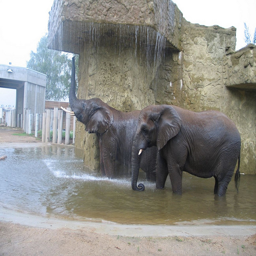
A couple of elephants walking under a waterfall.
The elephants are taking a shower under a waterfall.
One elephant is enjoying the water from the waterfall and the other elephant is enjoying standing in the water.
Two elephants are standing under a man made water fall.
Two elephants bathing in a man made environment.